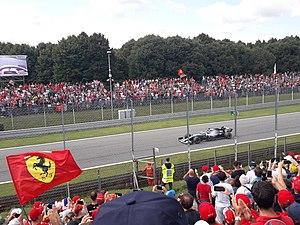
Le Grand Prix automobile d'Italie 2019 disputé le 8 septembre 2019 sur le circuit de Monza, est la 1011e épreuve du championnat du monde de Formule 1 courue depuis 1950 où le circuit, situé dans le Parco Reale de Monza et surnommé « le Temple de la vitesse », faisait partie des sept pistes utilisées pour cette édition inaugurale. Il s'agit de la soixante-dixième édition du Grand Prix d'Italie comptant pour le championnat du monde de Formule 1, la soixante-neuvième se tenant à Monza et la quatorzième manche du championnat 2019.
Le championnat du monde de Formule 1 2019 est la 70ᵉ édition du championnat du monde de Formule 1. La compétition, née en 1950, passe un cap le 14 avril 2019 sur le circuit de Shanghai, où est disputé le millième Grand Prix de l'histoire du championnat. Par ailleurs, à partir de cette saison et selon un système en vigueur de 1950 à 1959, un point supplémentaire est attribué à l'auteur du meilleur tour en course ainsi qu'à son écurie, sous réserve qu'il se classe parmi les dix premiers.